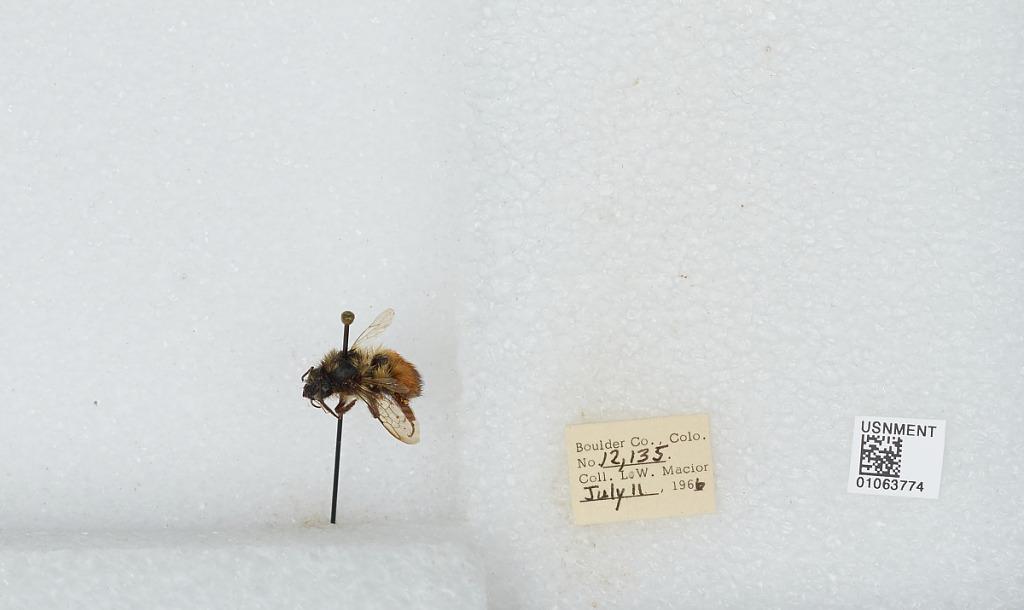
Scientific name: Bombus (Pyrobombus) bifarius Cresson
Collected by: L. Macior
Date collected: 1966-7-11
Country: United States
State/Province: Colorado
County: Boulder
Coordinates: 40.09, -105.36